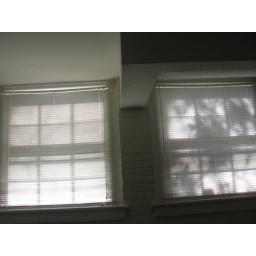
2 of the 4 windows in the bedroom